Tract housing

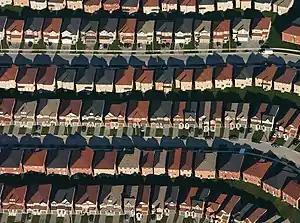
Aerial view of housing developments near Markham, Ontario, Canada

Tract housing, sometimes informally known as cookie cutter housing, is a type of housing development in which multiple similar houses are built on a tract (area) of land that is subdivided into smaller lots. Tract housing developments are found in suburb developments that were modeled on the "Levittown" concept and sometimes encompass large areas of dozens of square miles.